Bernardo Strozzi

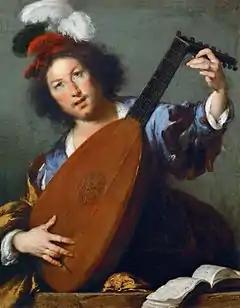
"Lute Player"

His exposure to the work of Anthony van Dyck, Peter Paul Rubens and other Flemish artists resident or passing through Genoa contributed to a growing naturalism and a definitive rejection of the Mannerist tendencies in his work. Warmer colors started to dominate while he developed a bolder and more painterly technique. In his composition "St. Lawrence Distributing the Riches of the Church" (c. 1625, Saint Louis Art Museum) the artist achieved a clear and lucid treatment of space and an accurate definition of form by the use of light and shade. The impasto in this work had become even thicker than before.